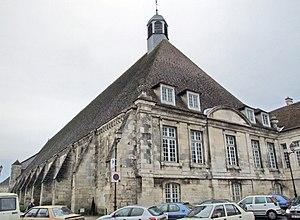
Hôtel Dieu, Tonnerre, Yonne, Bourgogne, FRANCE
Le tourisme dans l'Yonne permet de découvrir des vestiges anciens, des monuments historiques et des musées, des vignobles et des spécialités culinaires, ainsi que de vastes parcs naturels dont le parc de vision de Boutissaint, au cœur de la Puisaye, et une partie du parc naturel régional du Morvan, un parc qui s'étend également sur une partie de la Côte d'Or, de la Sâone-et-Loire et de la Nièvre.
Ce tableau présente la liste de tous les monuments historiques classés ou inscrits dans la ville de Tonnerre, Yonne, en France.